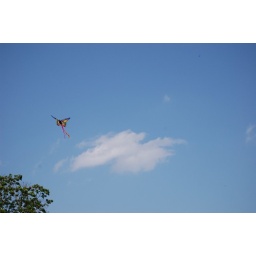
Little little kite in big blue sky